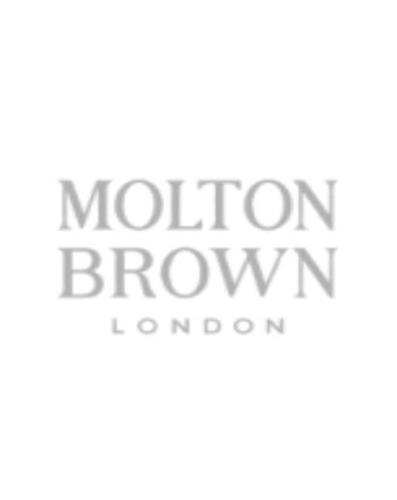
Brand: molton brown
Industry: Necessities